Klaus Graf

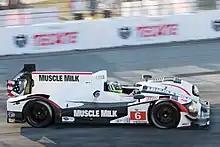
Graf in the American Le Mans Series race at Long Beach in 2012

Born in Dornhan, Graf has won championships and races in several road racing series. In 2004, he raced part-time in NASCAR Nextel Cup for BAM Racing. He competed in one race at Infineon Raceway finishing 17th; however, he attempted two other races during the year. He attempted 8 races for the same team in 2007 but did not qualify for any of them. In 2005 he won the Trans-Am Series Driver's Championship, becoming the first Trans Am champion born outside the United States since David Hobbs in 1983.